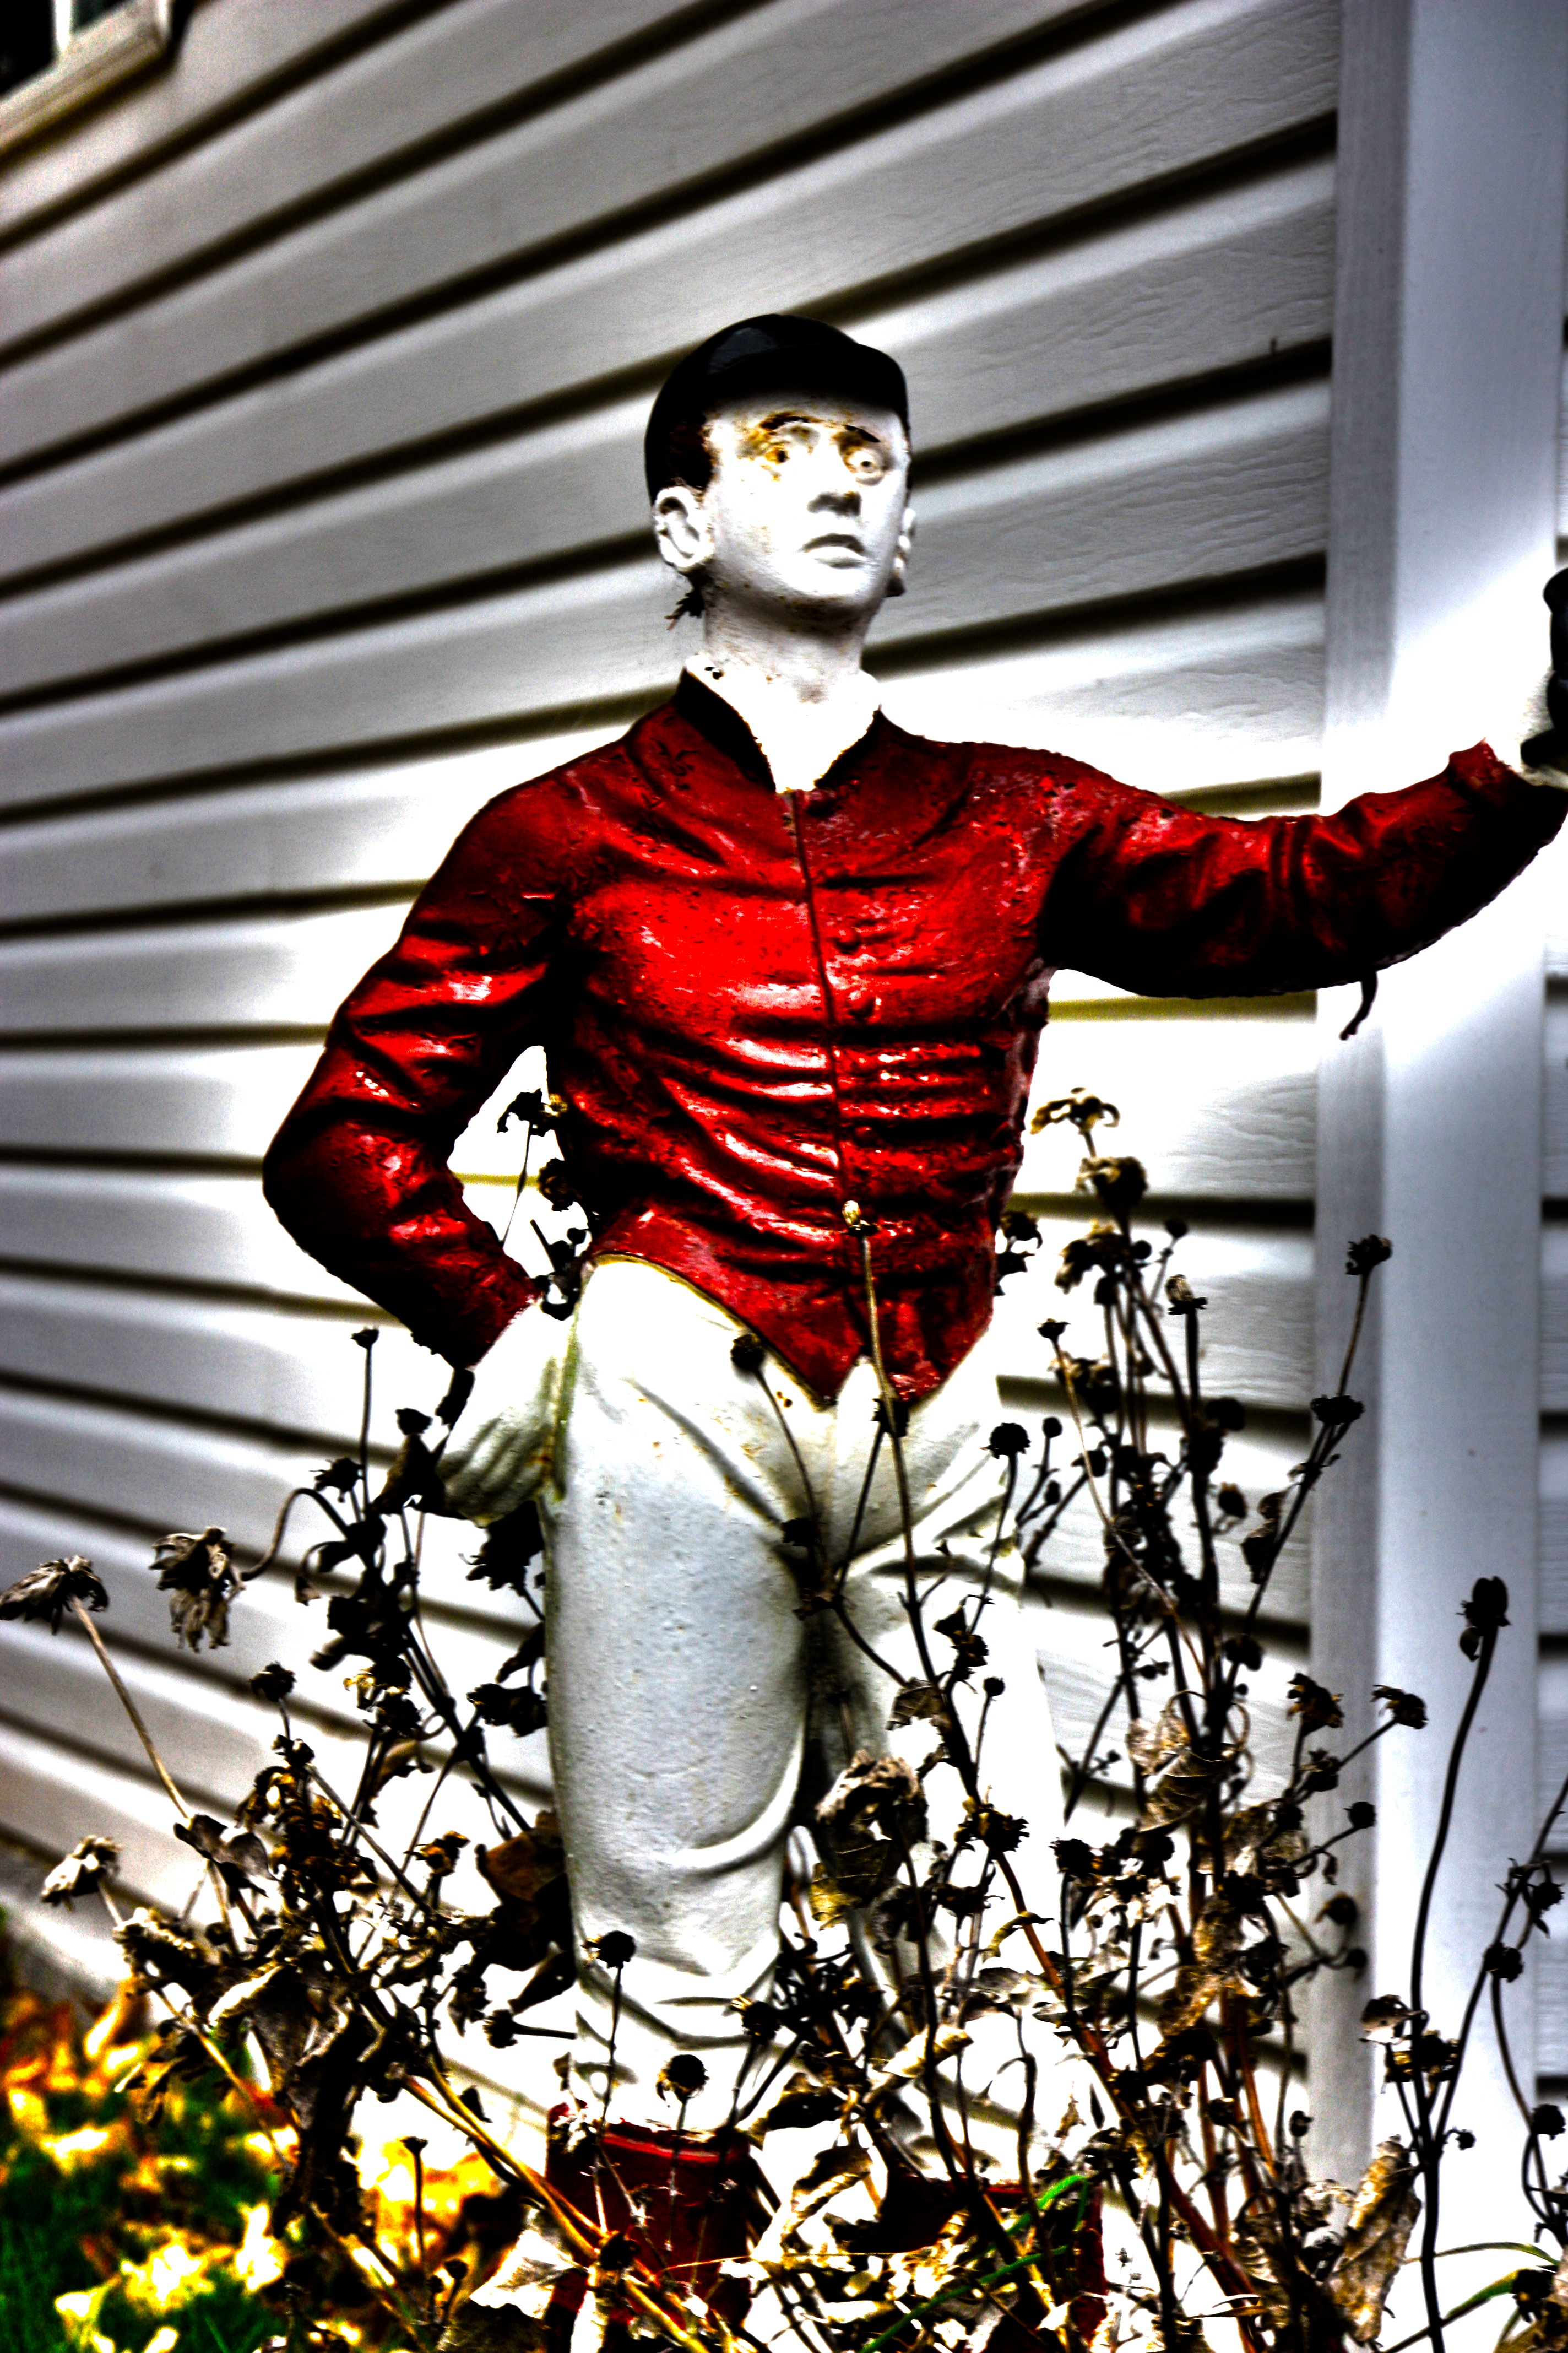
clothing, costume, comics, fictional character